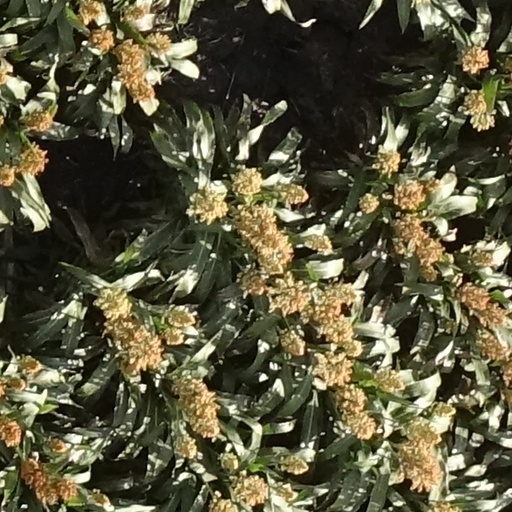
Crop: sorghum